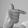
ASL letter: T